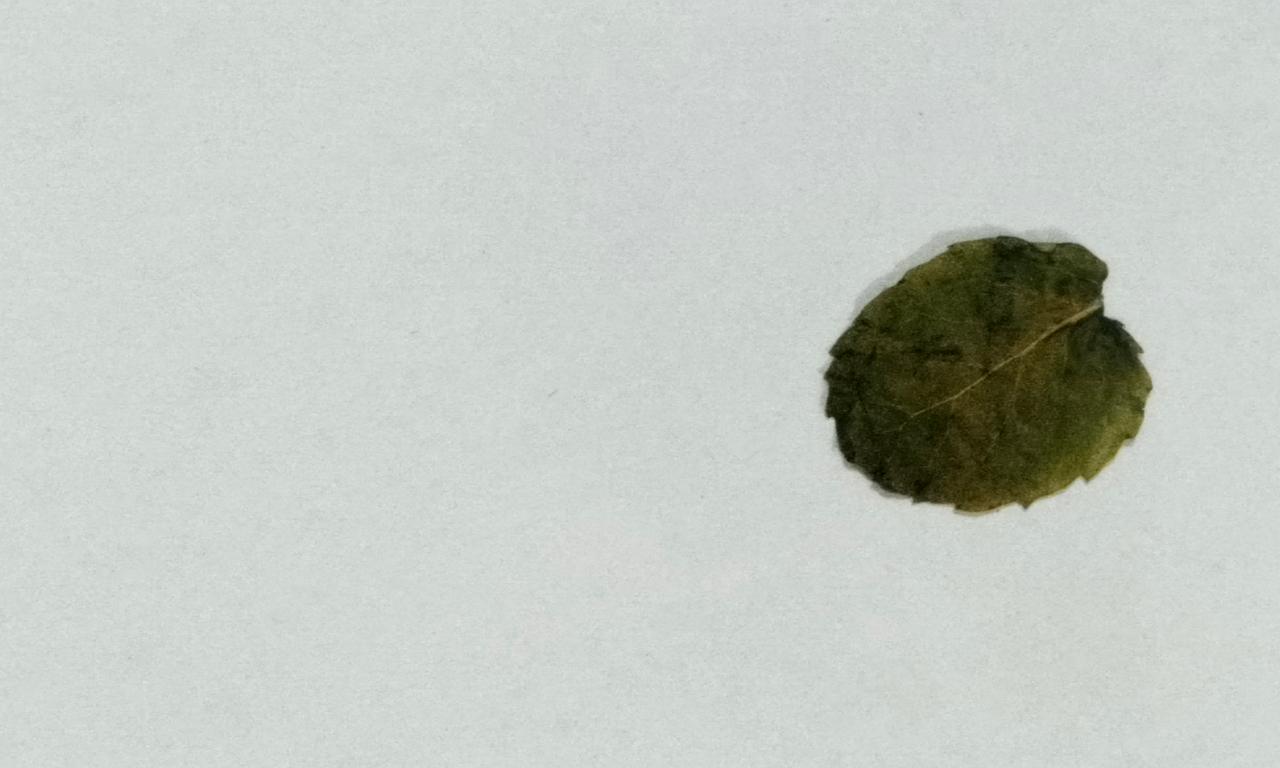
Label: Dried